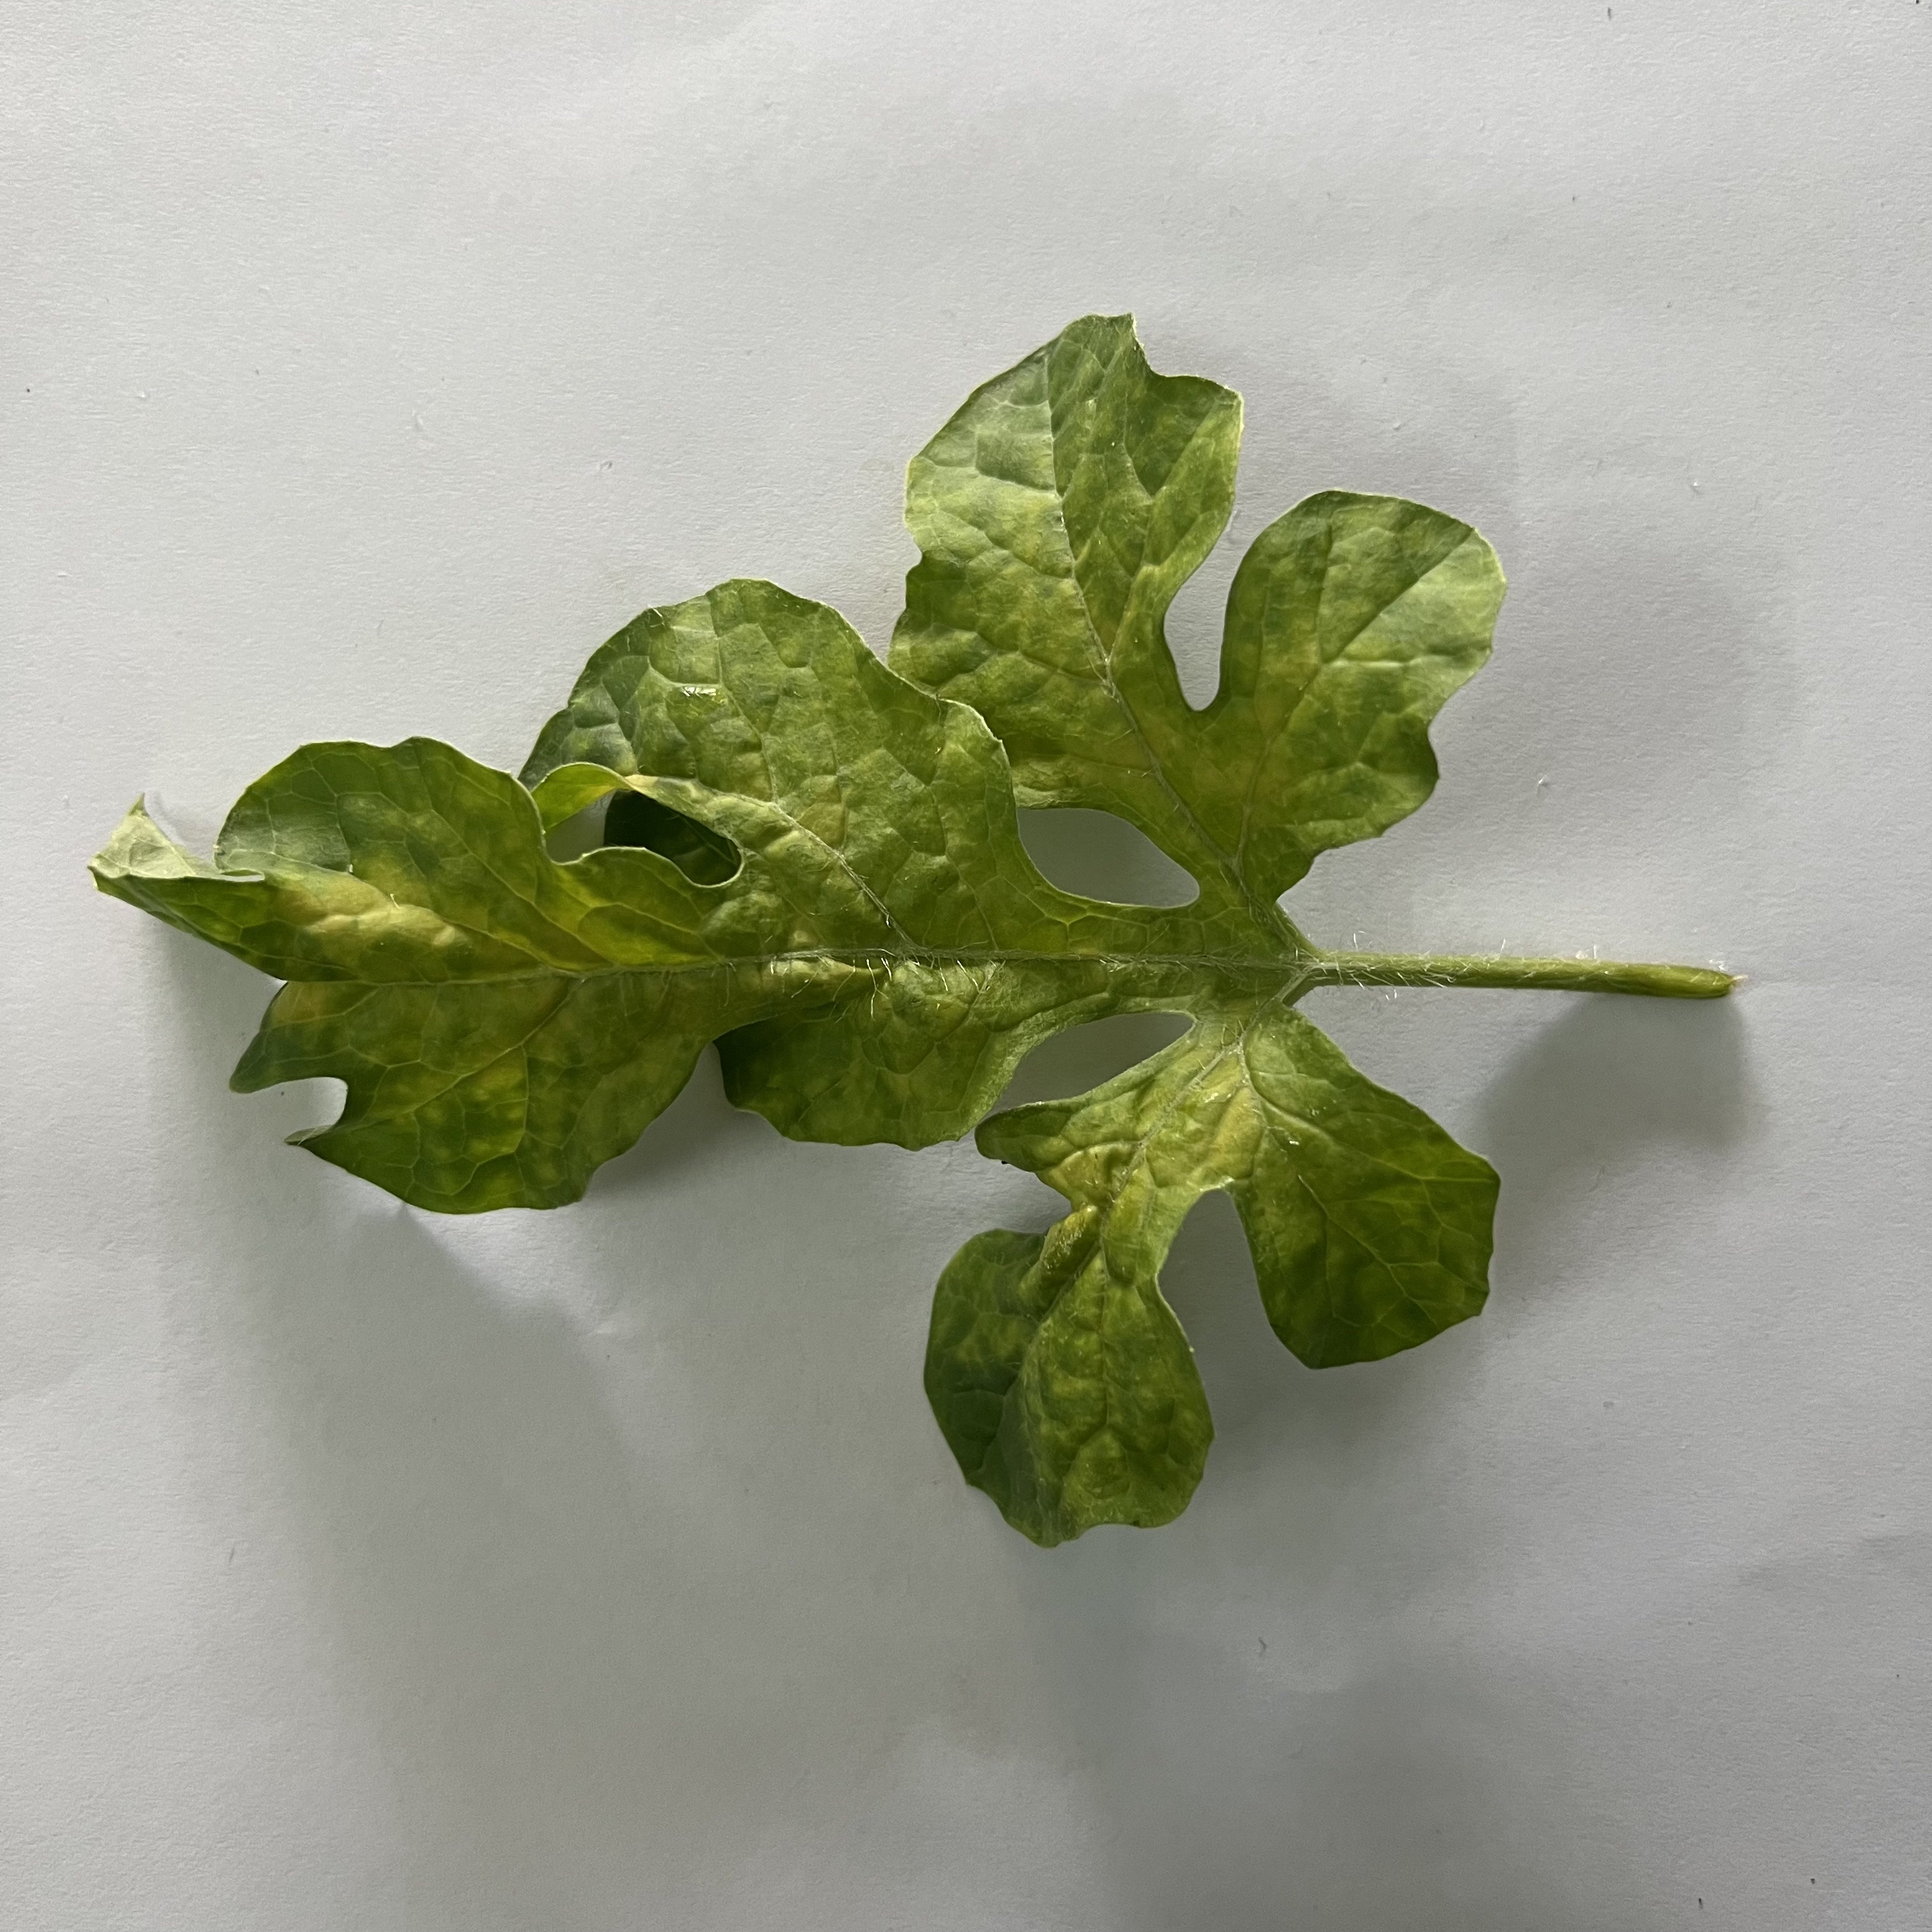
Label: Mosaic_Virus